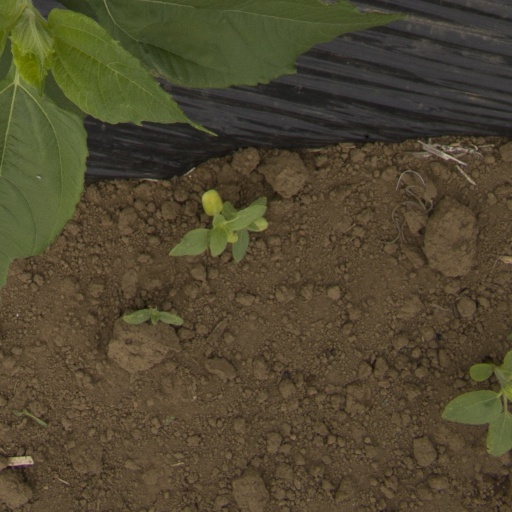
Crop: Jerusalem artichoke